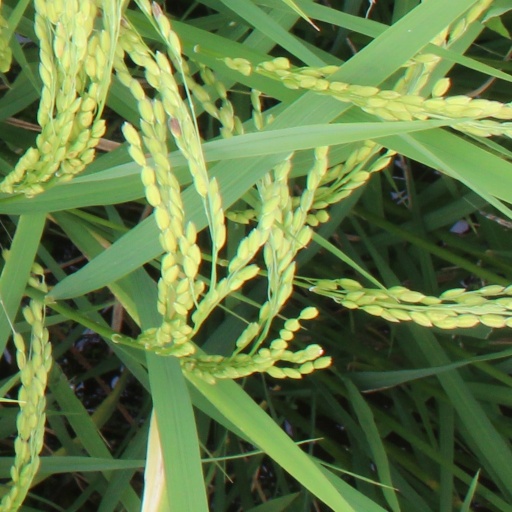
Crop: rice